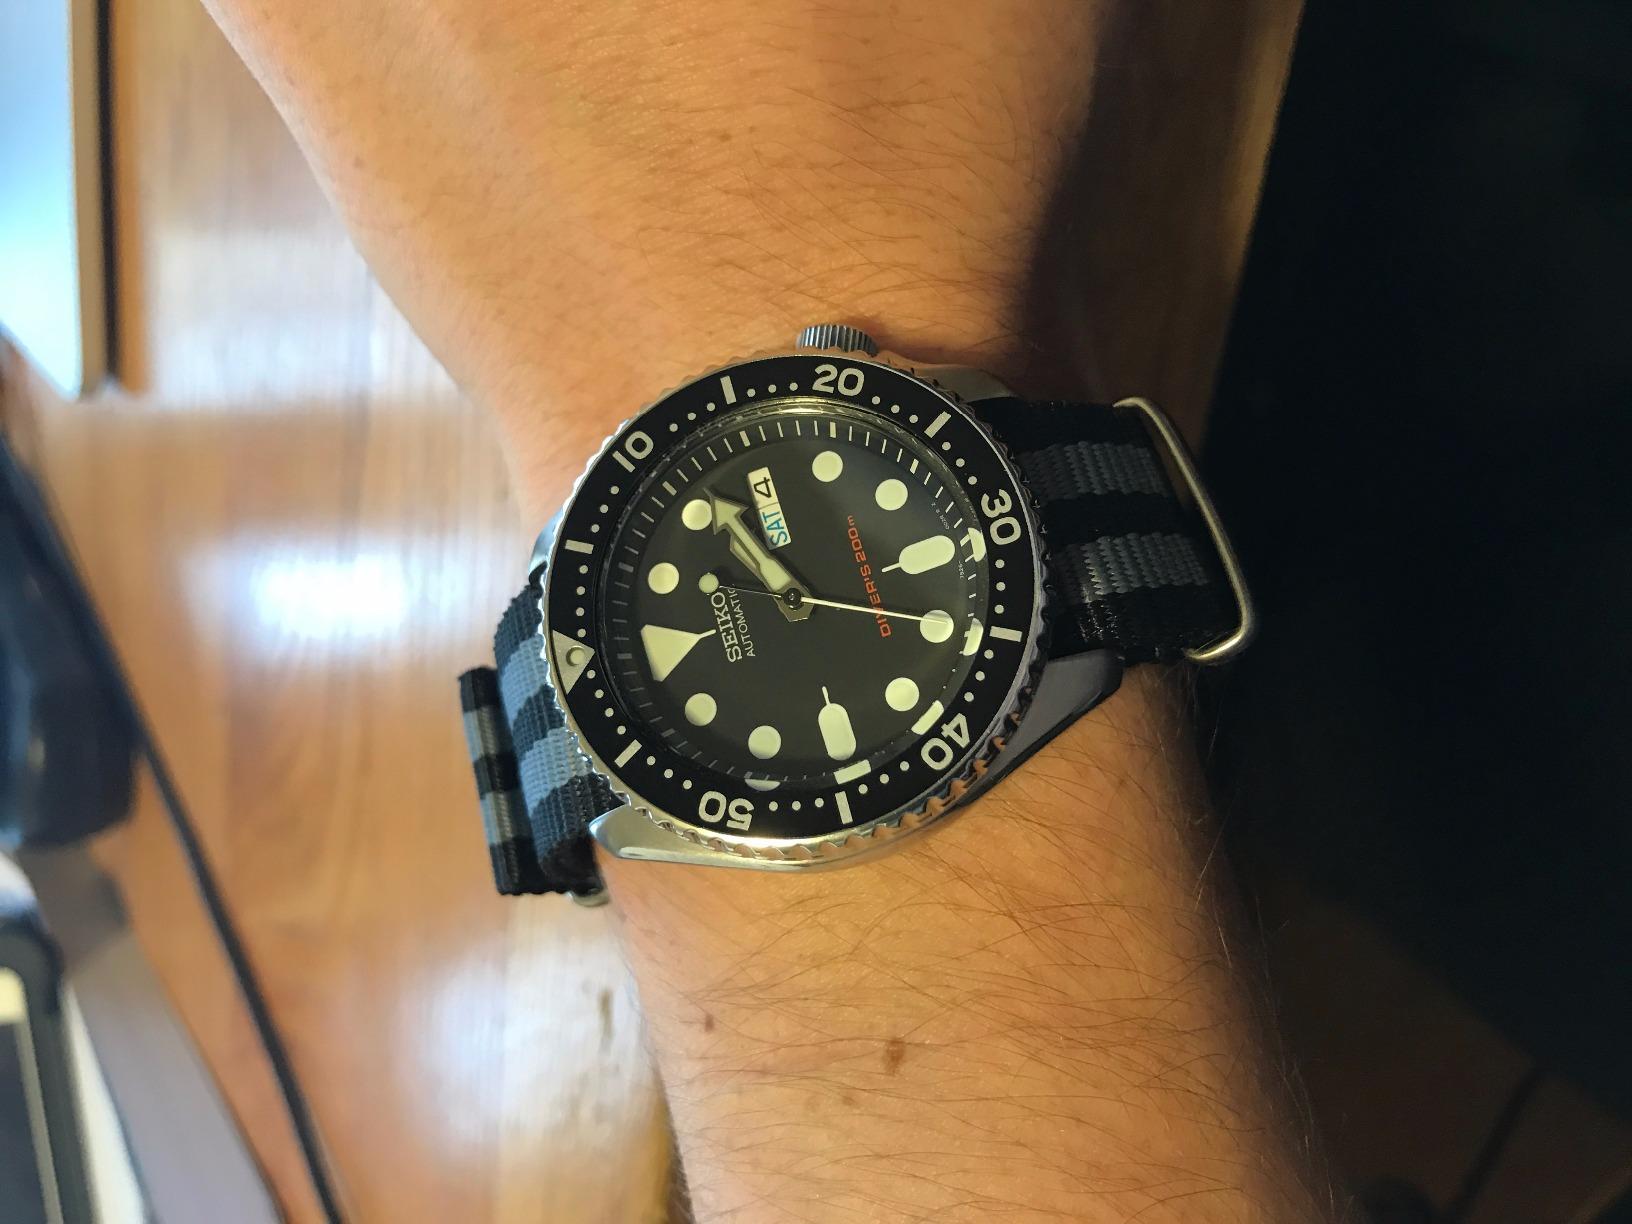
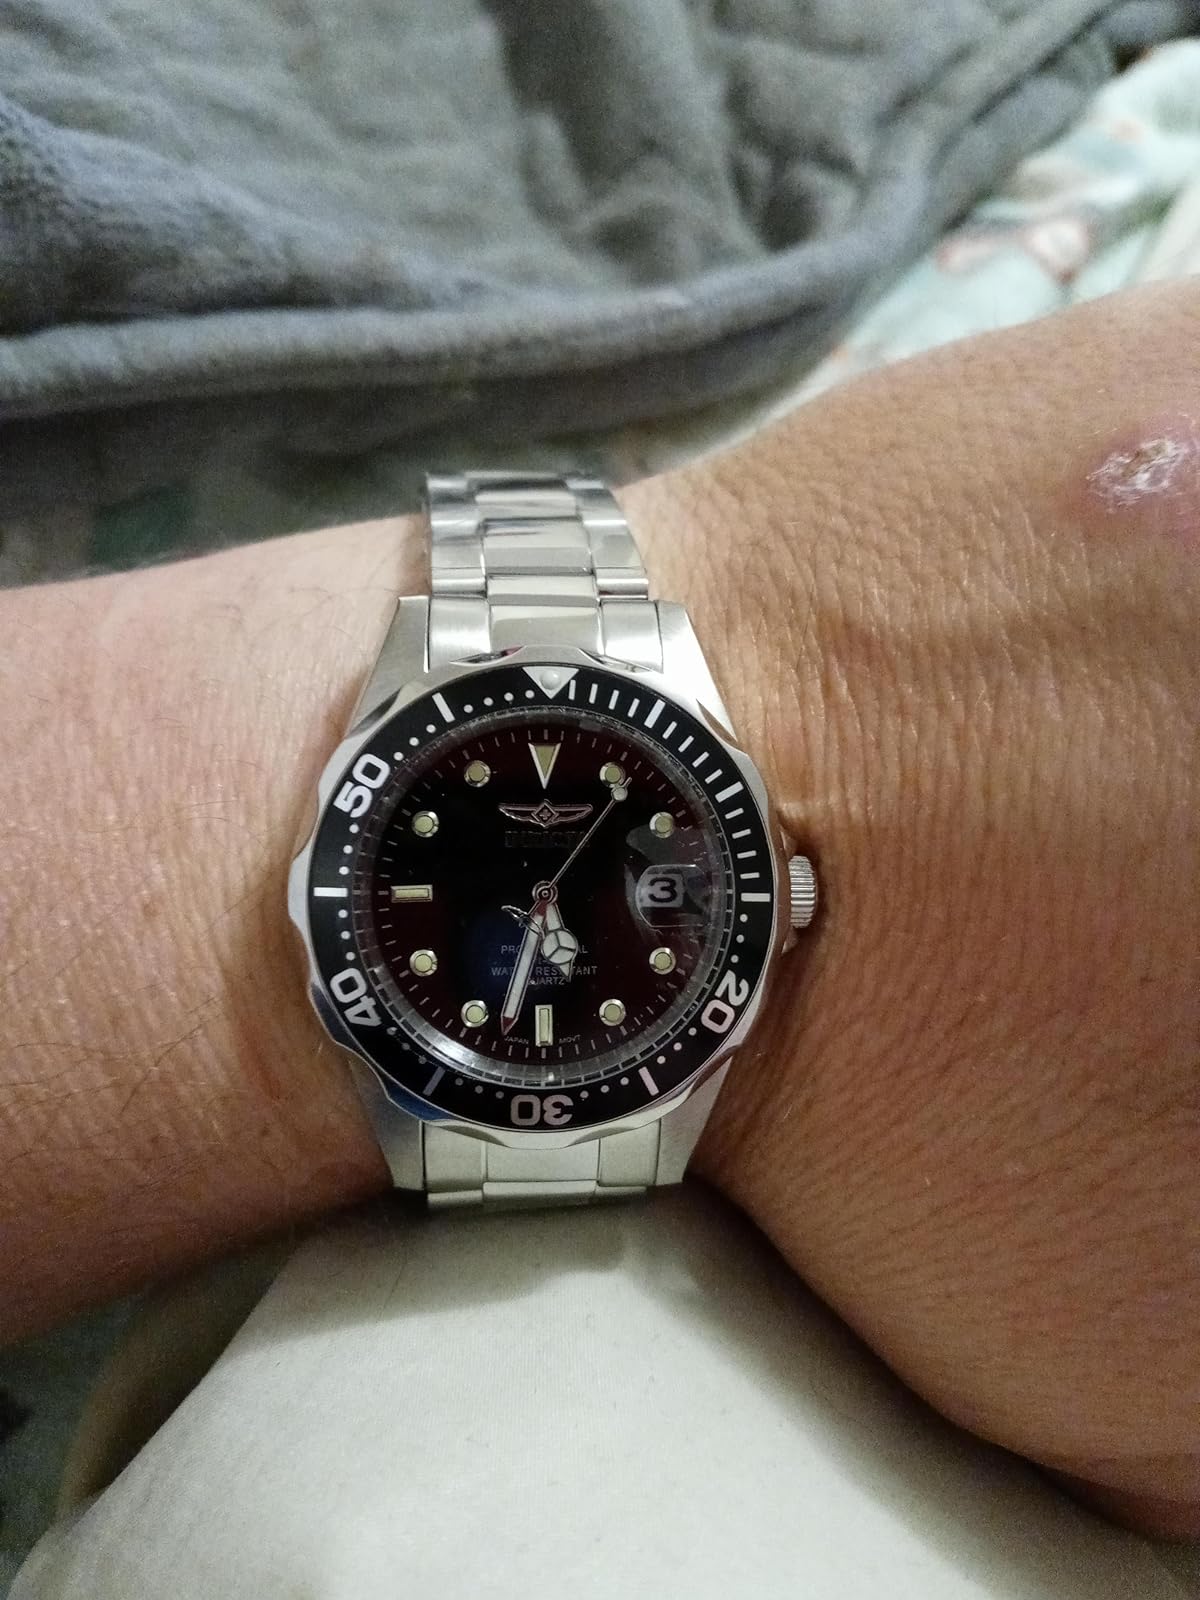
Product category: accessories_watch
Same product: no